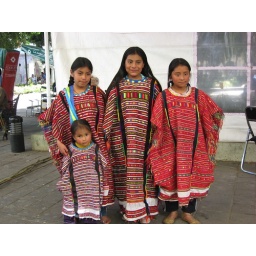
Trique girls in traditional dress